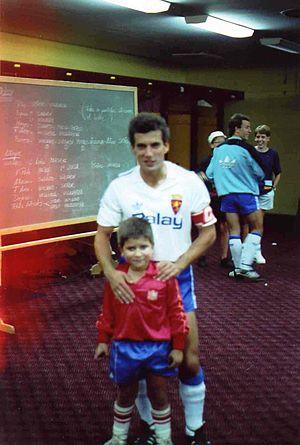
Juan Antonio Señor est un footballeur et entraîneur espagnol, né le 26 août 1958 à Madrid.